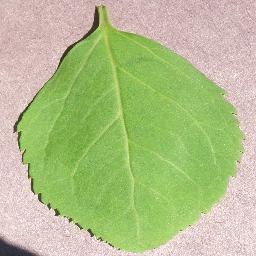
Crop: cherry
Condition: (including_sour)_healthy